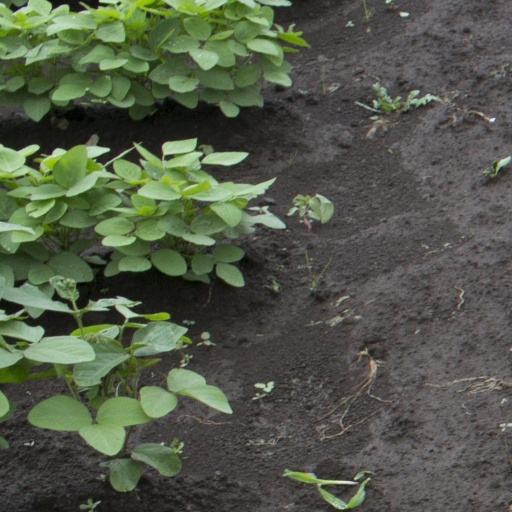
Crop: soybean